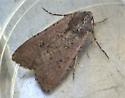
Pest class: cutworms